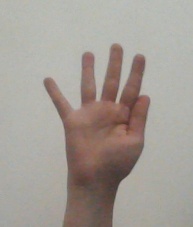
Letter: sheen